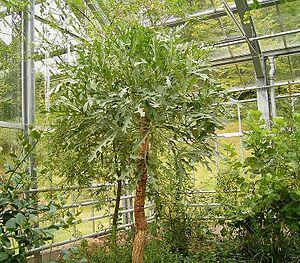
Cussonia paniculata est une espèce de plantes à fleurs de la famille des Araliacées, originaire d'Afrique du Sud.